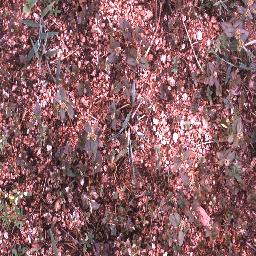
Label: negative